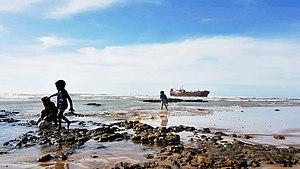
Laâyoune est la ville la plus importante du Sahara occidental. Elle est située au bord de l'Atlantique, à 500 km au sud d'Agadir et à 400 km à l'ouest de Tindouf, sur la route menant à Dakhla. Elle est contrôlée et administrée par le Maroc depuis 1975 ; elle est le chef-lieu de la province de Laâyoune, dans la région Laâyoune-Sakia El Hamra.
Cette liste des épaves émergées recense, classifie et illustre les épaves notoires de navires échoués, encore visibles au dessus du niveau de la mer.